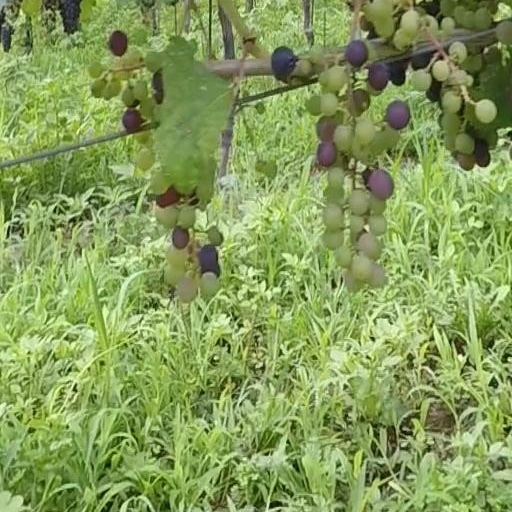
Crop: grape